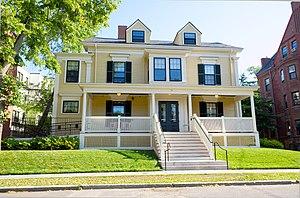
Le Berkman Center for Internet & Society est un centre de recherche à l'université Harvard qui traite essentiellement sur l'étude du cyberespace. Créé au sein de la faculté de droit de Harvard, le centre était traditionnellement focalisé sur des questions légales en rapport avec Internet. En mai 2008, le centre est promu à une initiative interfacultaire de l'université Harvard dans son ensemble. Il est baptisé en l'honneur de la famille Berkman, à qui appartenait l'entreprise The Associated Group.